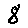
Label: 8